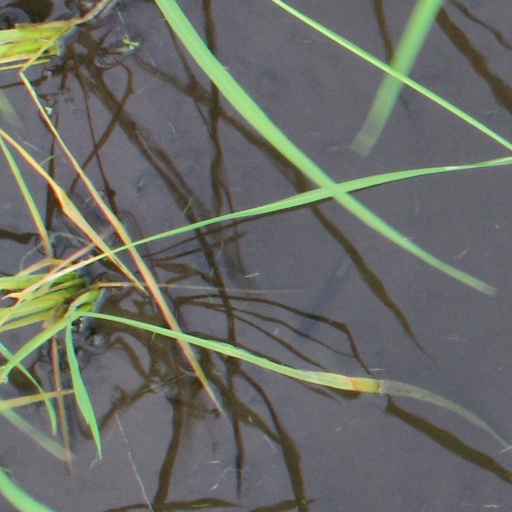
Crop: rice